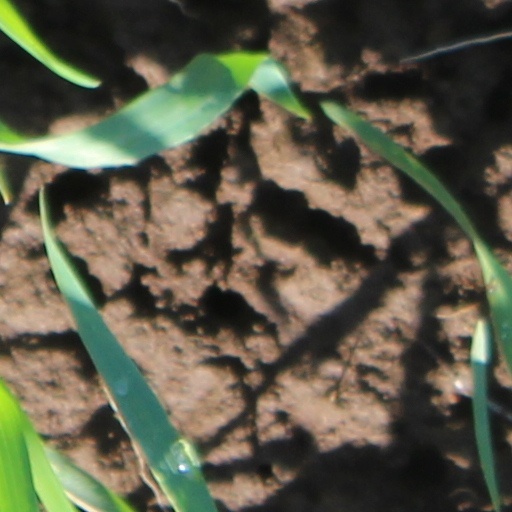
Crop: wheat